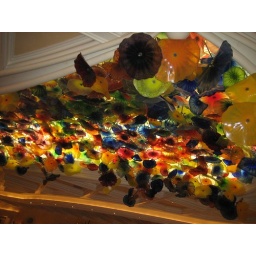
Bellagio Lobby - glass flower ceiling by Dale Chihuly